Norwest Business Park

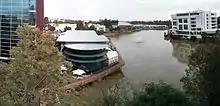
Norwest Lake, Norwest Business Park

The Norwest Business Park is a business park in the suburbs of Norwest and Bella Vista in the local government area of The Hills Shire in Sydney, New South Wales, Australia. Norwest Business Park is bordered by Windsor Road to the east, and Old Windsor Road to the west, with Norwest Boulevard stretching the length of the park between the two main arterial roads. Over 400 companies are located in the park, employing more than 25,000 people. The complex consists of a mix of commercial, professional and health-care services provided to the population of Sydney's Hills District.